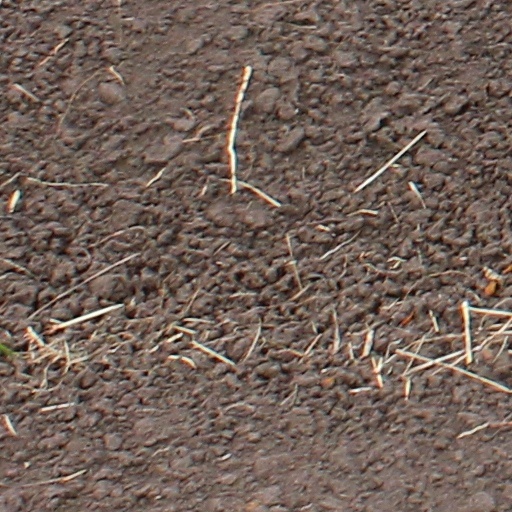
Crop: wheat